Durham University

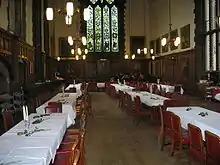
The Great Hall at University College – communal dining is traditional at most Durham colleges

Durham has committed to reaching Net Zero by 2035 and to achieving a net biodiversity gain on campus by 2032. The university joined the Hedgehog Friendly Campus campaign in 2020, receiving silver accreditation in 2021/22 and gold accreditation in 2022/23, before becoming one of only six universities with the highest level platinum accreditation in 2024. It was a founding member of the Nature Positive Universities Alliance in 2022. Actions taken to enhance biodiversity have included converting of lawns to grassland and enriching of land in the botanic garden to increase wildflower diversity.